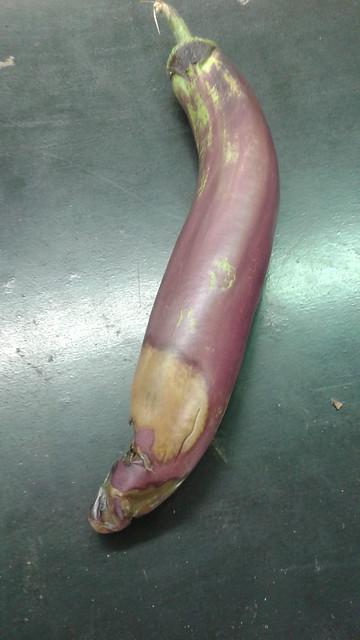
Plant: Eggplant
Disease: eggplant phomopsis fruit rot